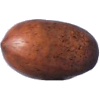
Label: nut_pecan